University of Visvesvaraya College of Engineering

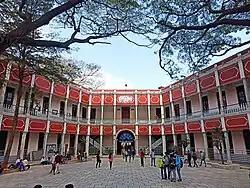
Wings of UVCE

The Government of Karnataka constituted the Sadagopan Committee to draft the UVCE Act 2021, which was passed by the State Legislative Assembly of Karnataka in 2022, making UVCE a State Autonomous Public University, to be developed on the lines of the IITs. This act grants UVCE the status of an "Institution of State Eminence."